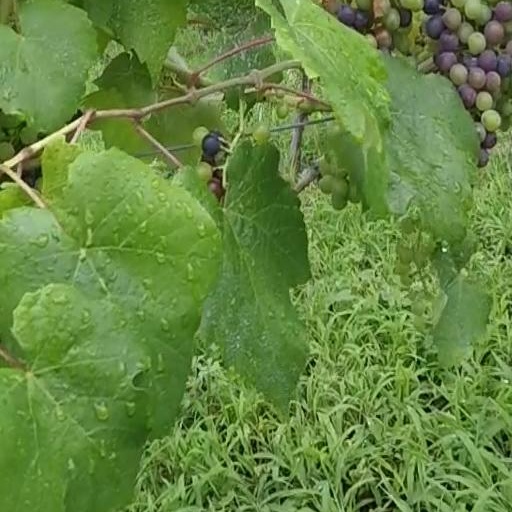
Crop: grape